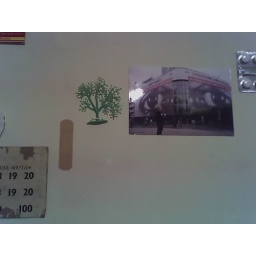
my old wall in canning st.. check out me and barbara kruger in germany.. Taken on my phone